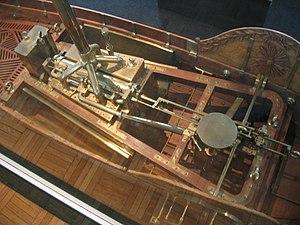
Claude François Dorothée, marquis de Jouffroy d'Abbans, né le 30 septembre 1751 à Roches-sur-Rognon en Champagne - mort le 18 juillet 1832 à Paris, est un architecte naval, ingénieur, industriel, et franc-maçon français.